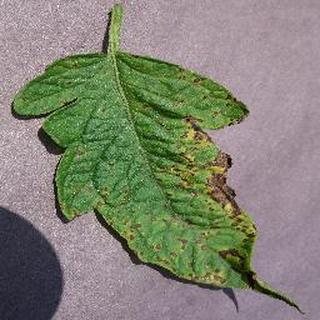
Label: tomato_septoria_leaf_spot